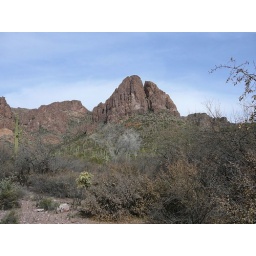
Notice the white colored tree centered in the pic possibly crispy from the extreme freezing weather these last 3 weeks.